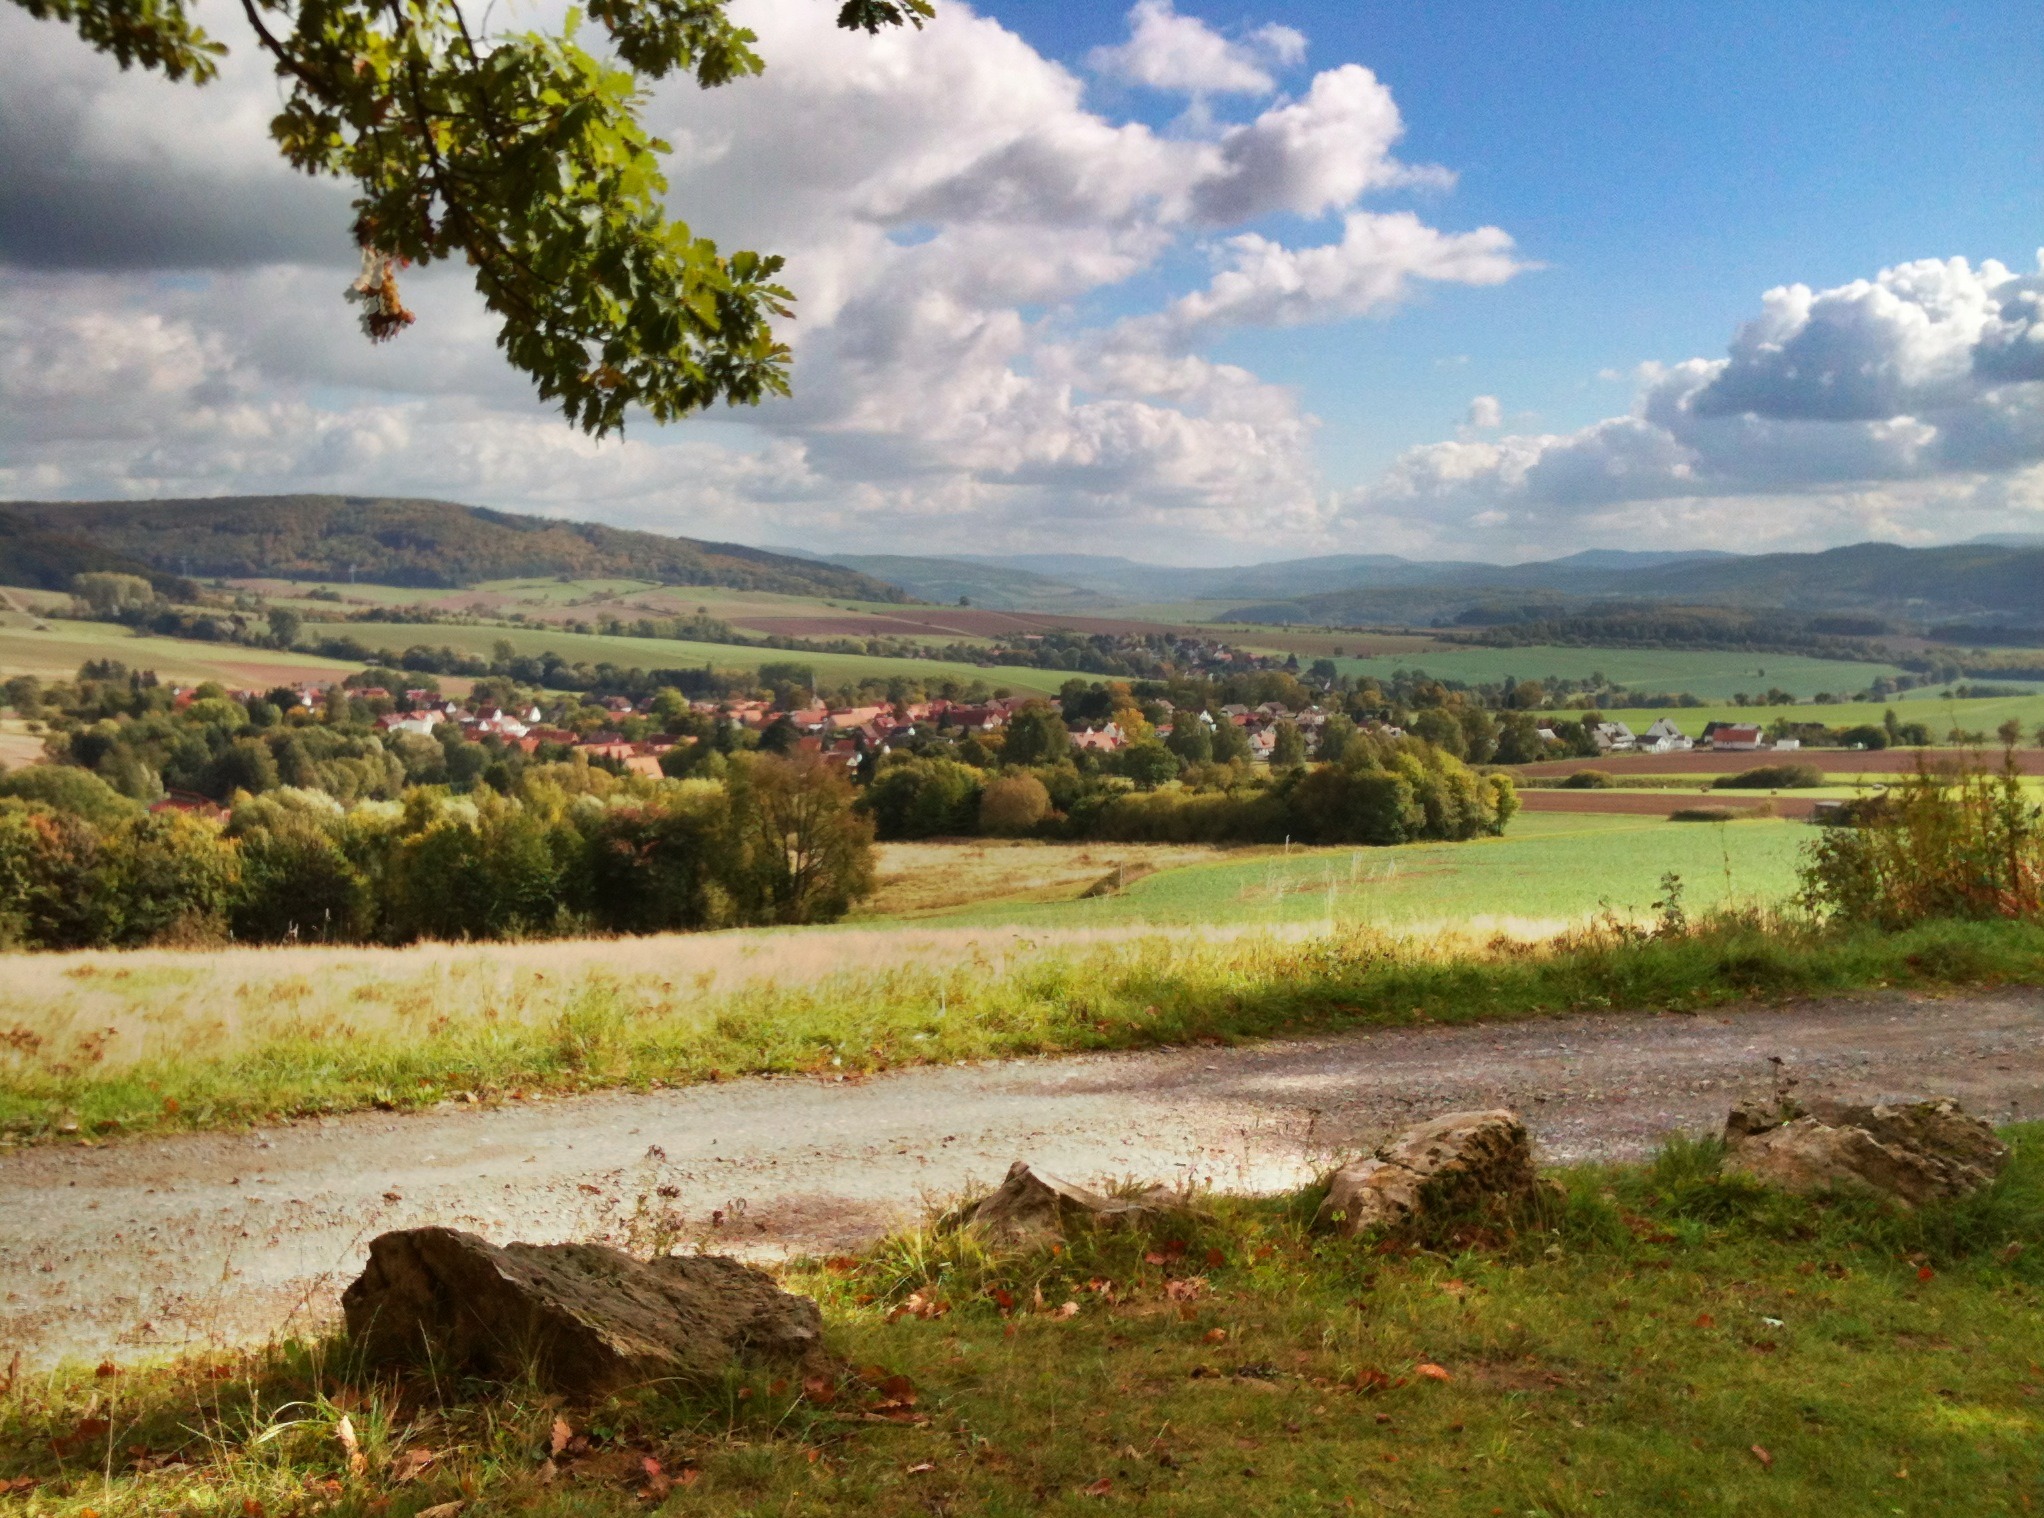
landscape, marsh, wilderness, mountain, field, farm, meadow, prairie, hill, lake, valley, panorama, autumn, savanna, plain, leaves, grassland, wetland, plateau, habitat, loch, ecosystem, golden autumn, rural area, geographical feature